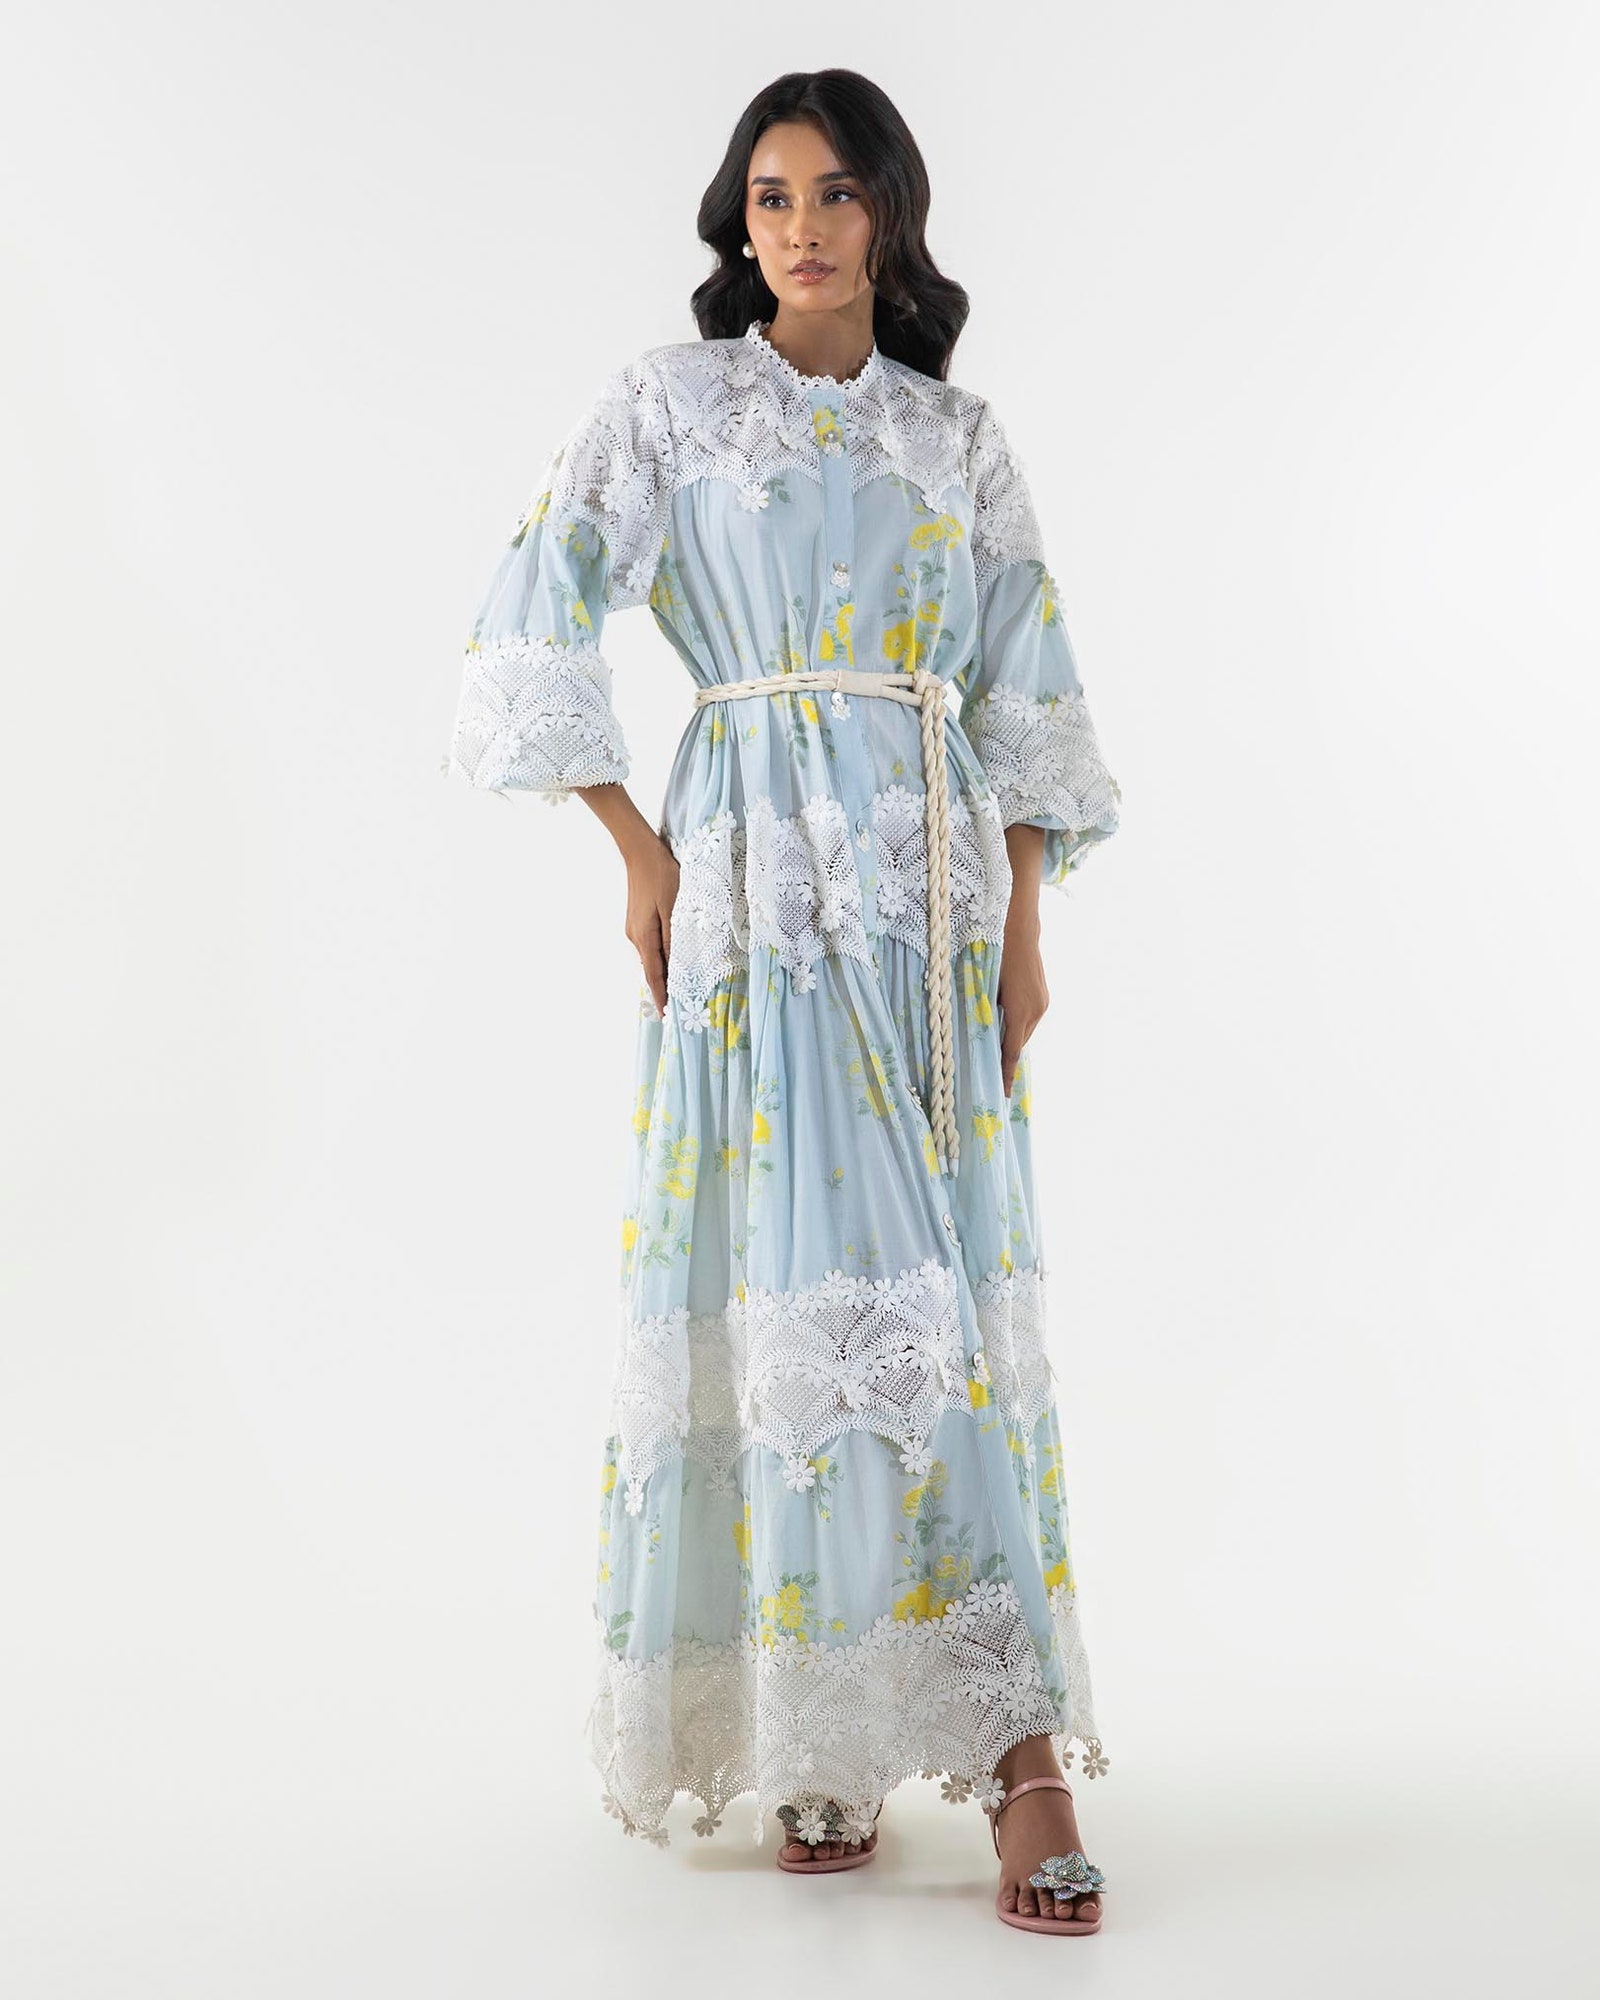
blue multi floral lace maxi dress